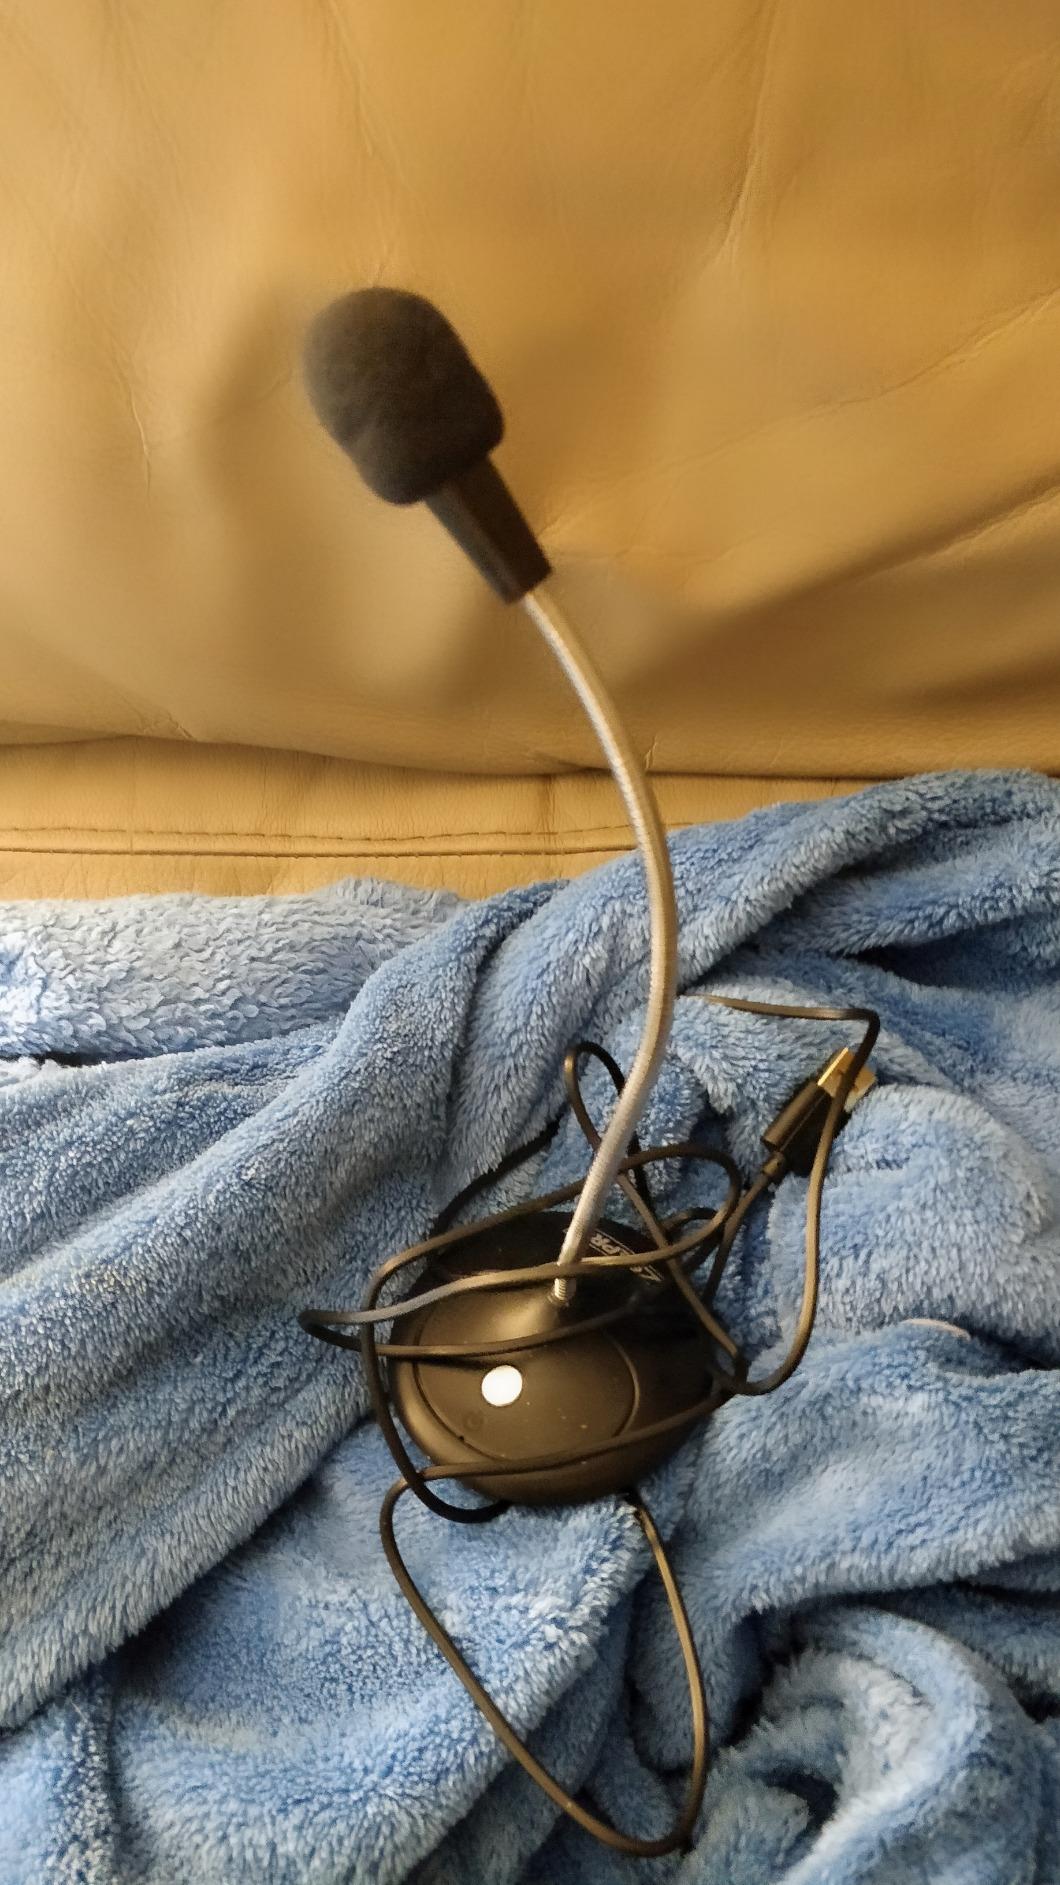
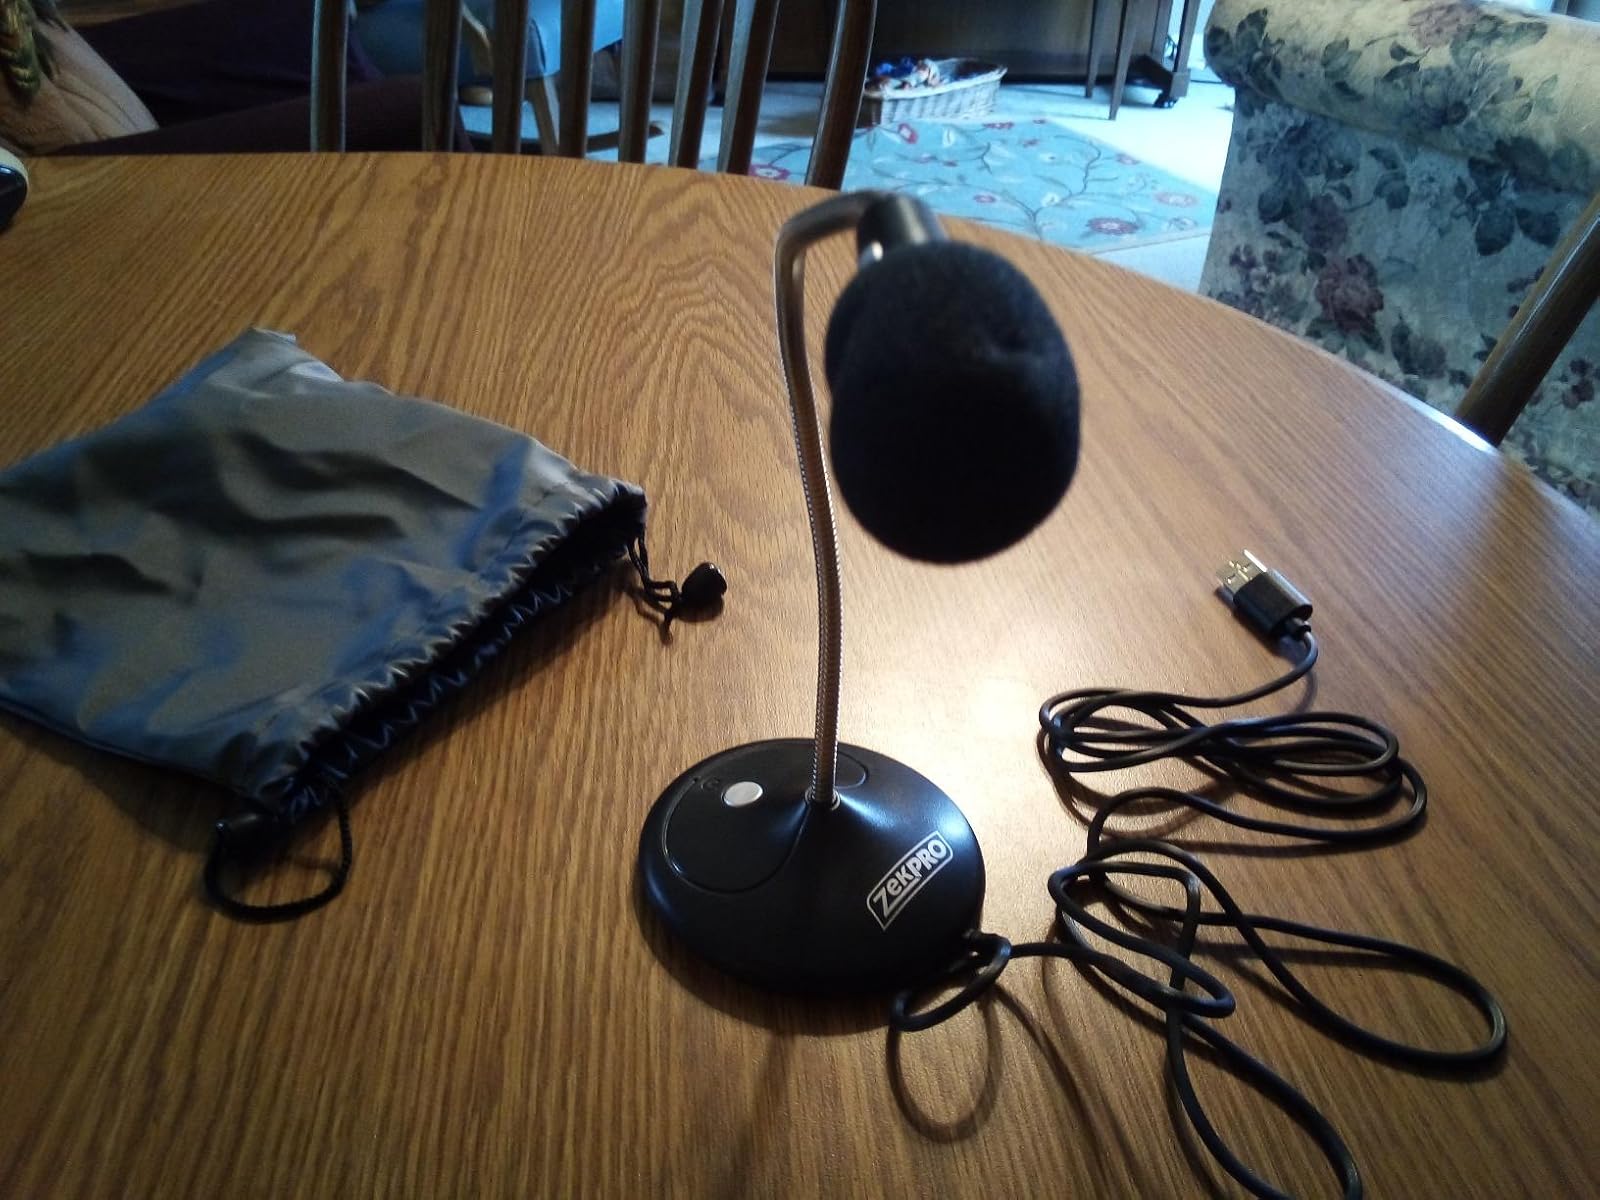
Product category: microphone
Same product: yes